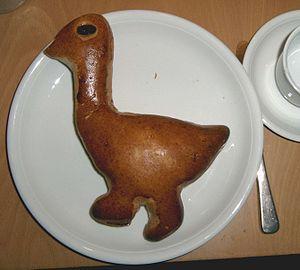
Le Bonhomme de Saint-Nicolas est une pâtisserie de la fête de la Saint-Nicolas, le 6 décembre. Il a pu représenter l'évêque de Myre, saint Nicolas, durant certaines périodes ou dans certaines régions mais ce n'est plus la règle.